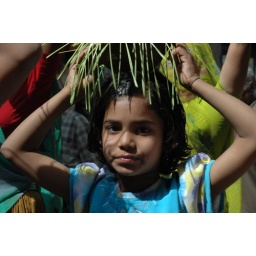
India - Udaipur - girl in a blue dress